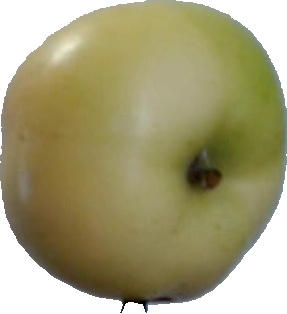
Label: apple_6